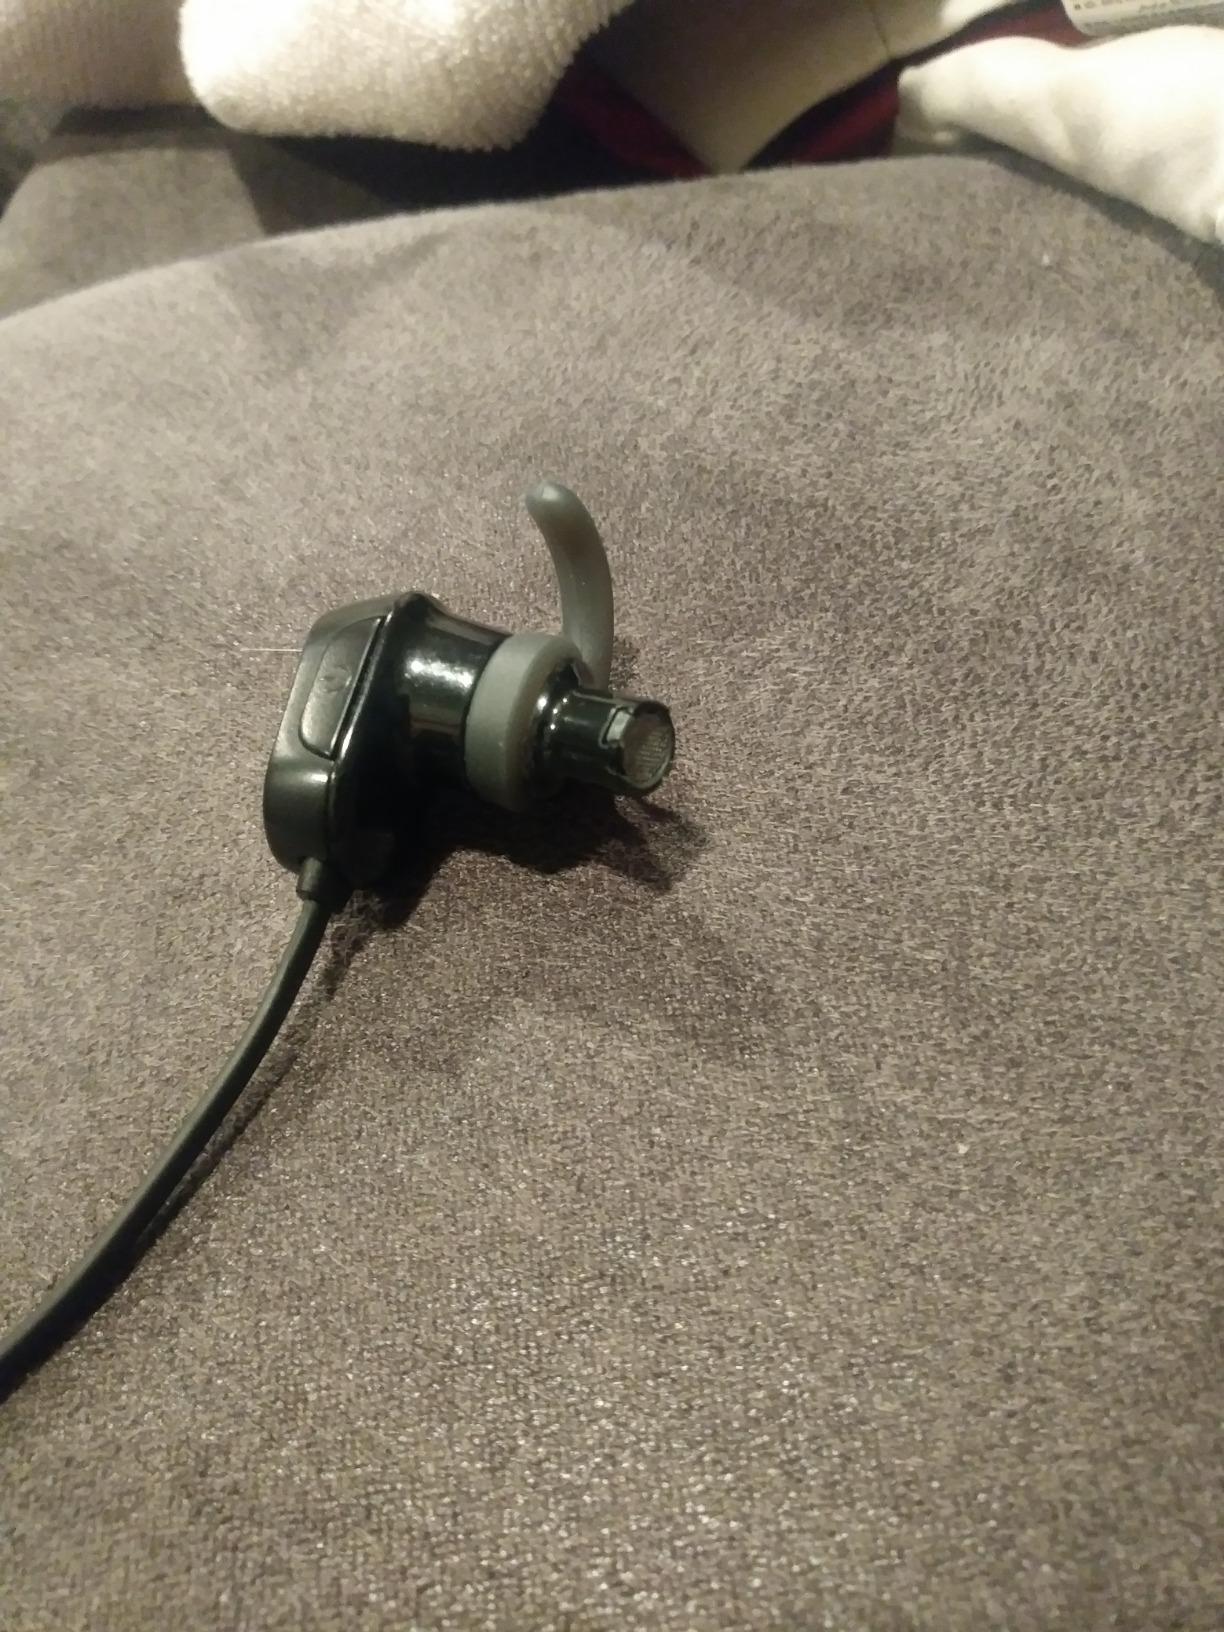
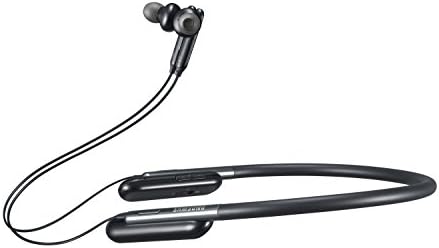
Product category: headphones
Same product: no